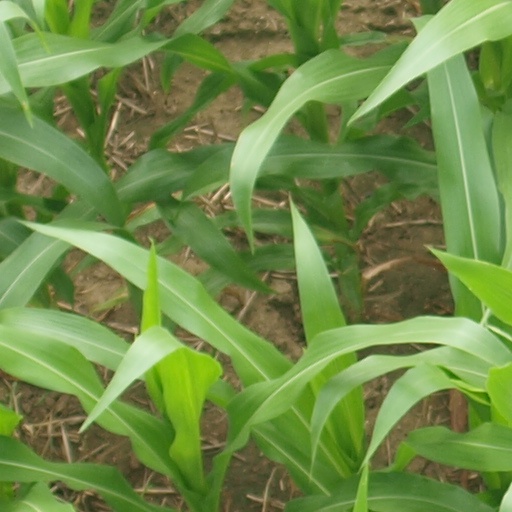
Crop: maize; corn